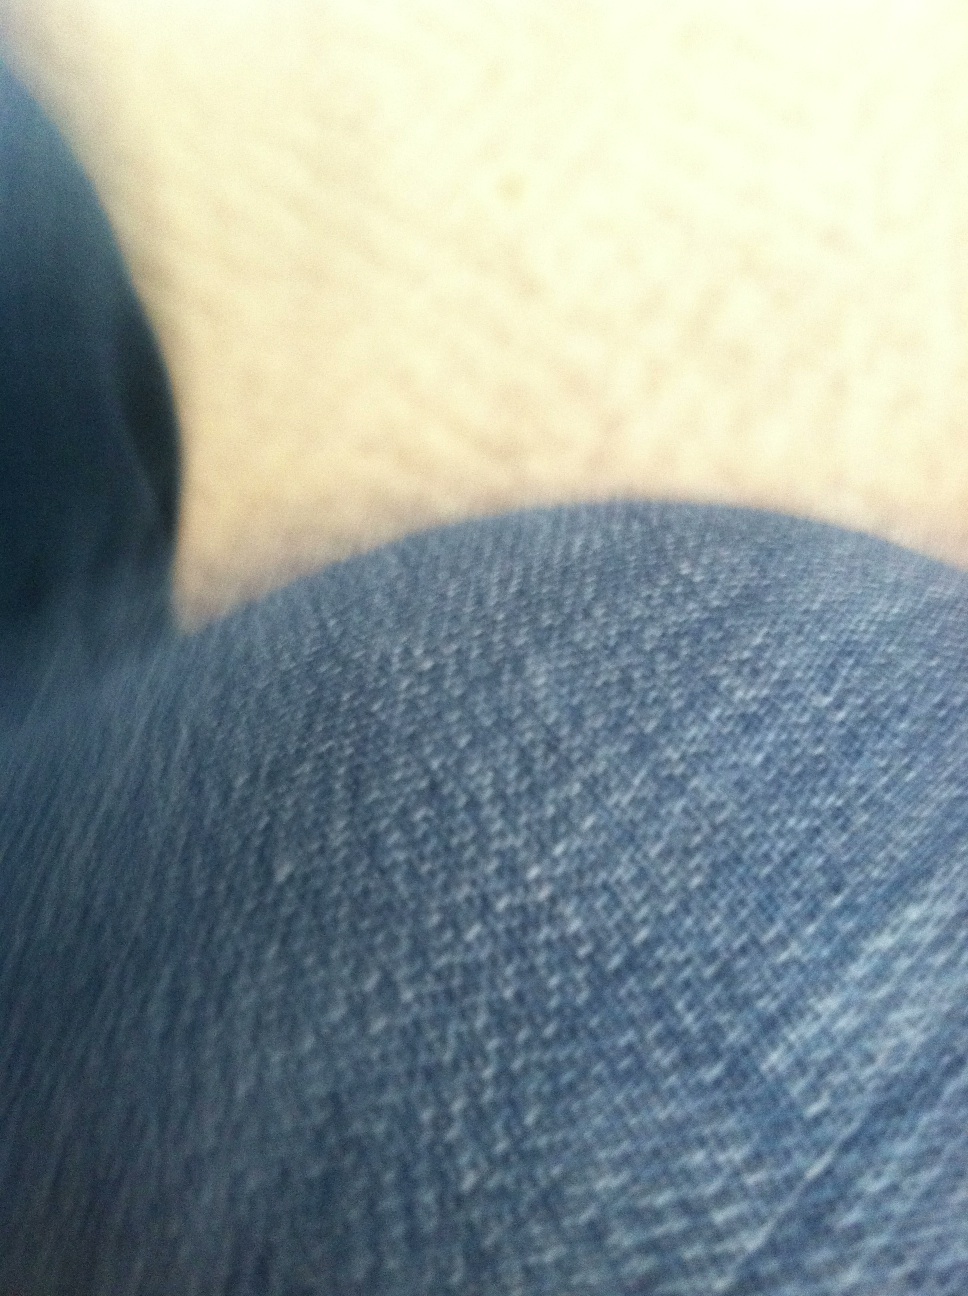Question: What card is this?
Answer: unanswerable